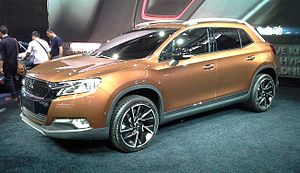
Citroën / DS : Distinctive Series
Citroën er et fransk bilmærke og en del af PSA Peugeot Citroën-koncernen. Virksomheden har hovedsæde i Saint-Ouen i Seine-Saint-Denis i Frankrig.